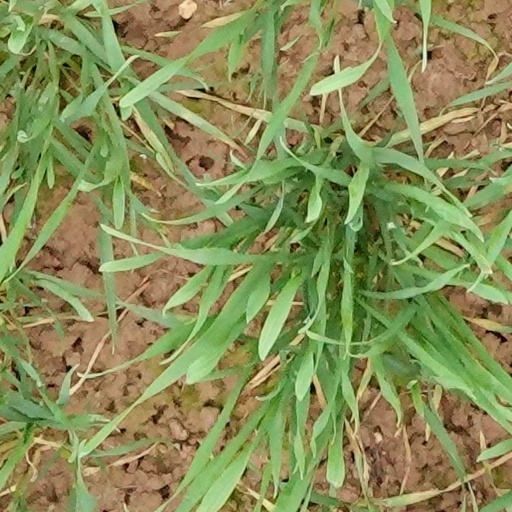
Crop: wheat